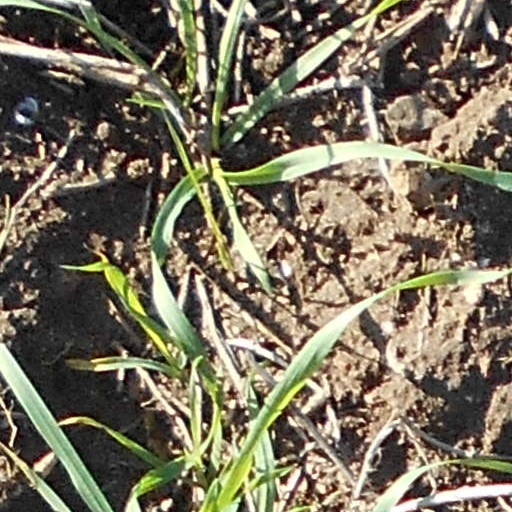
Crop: wheat